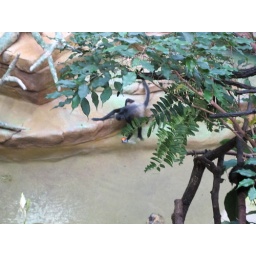
A monkey playing in the water at the Brookfield Zoo